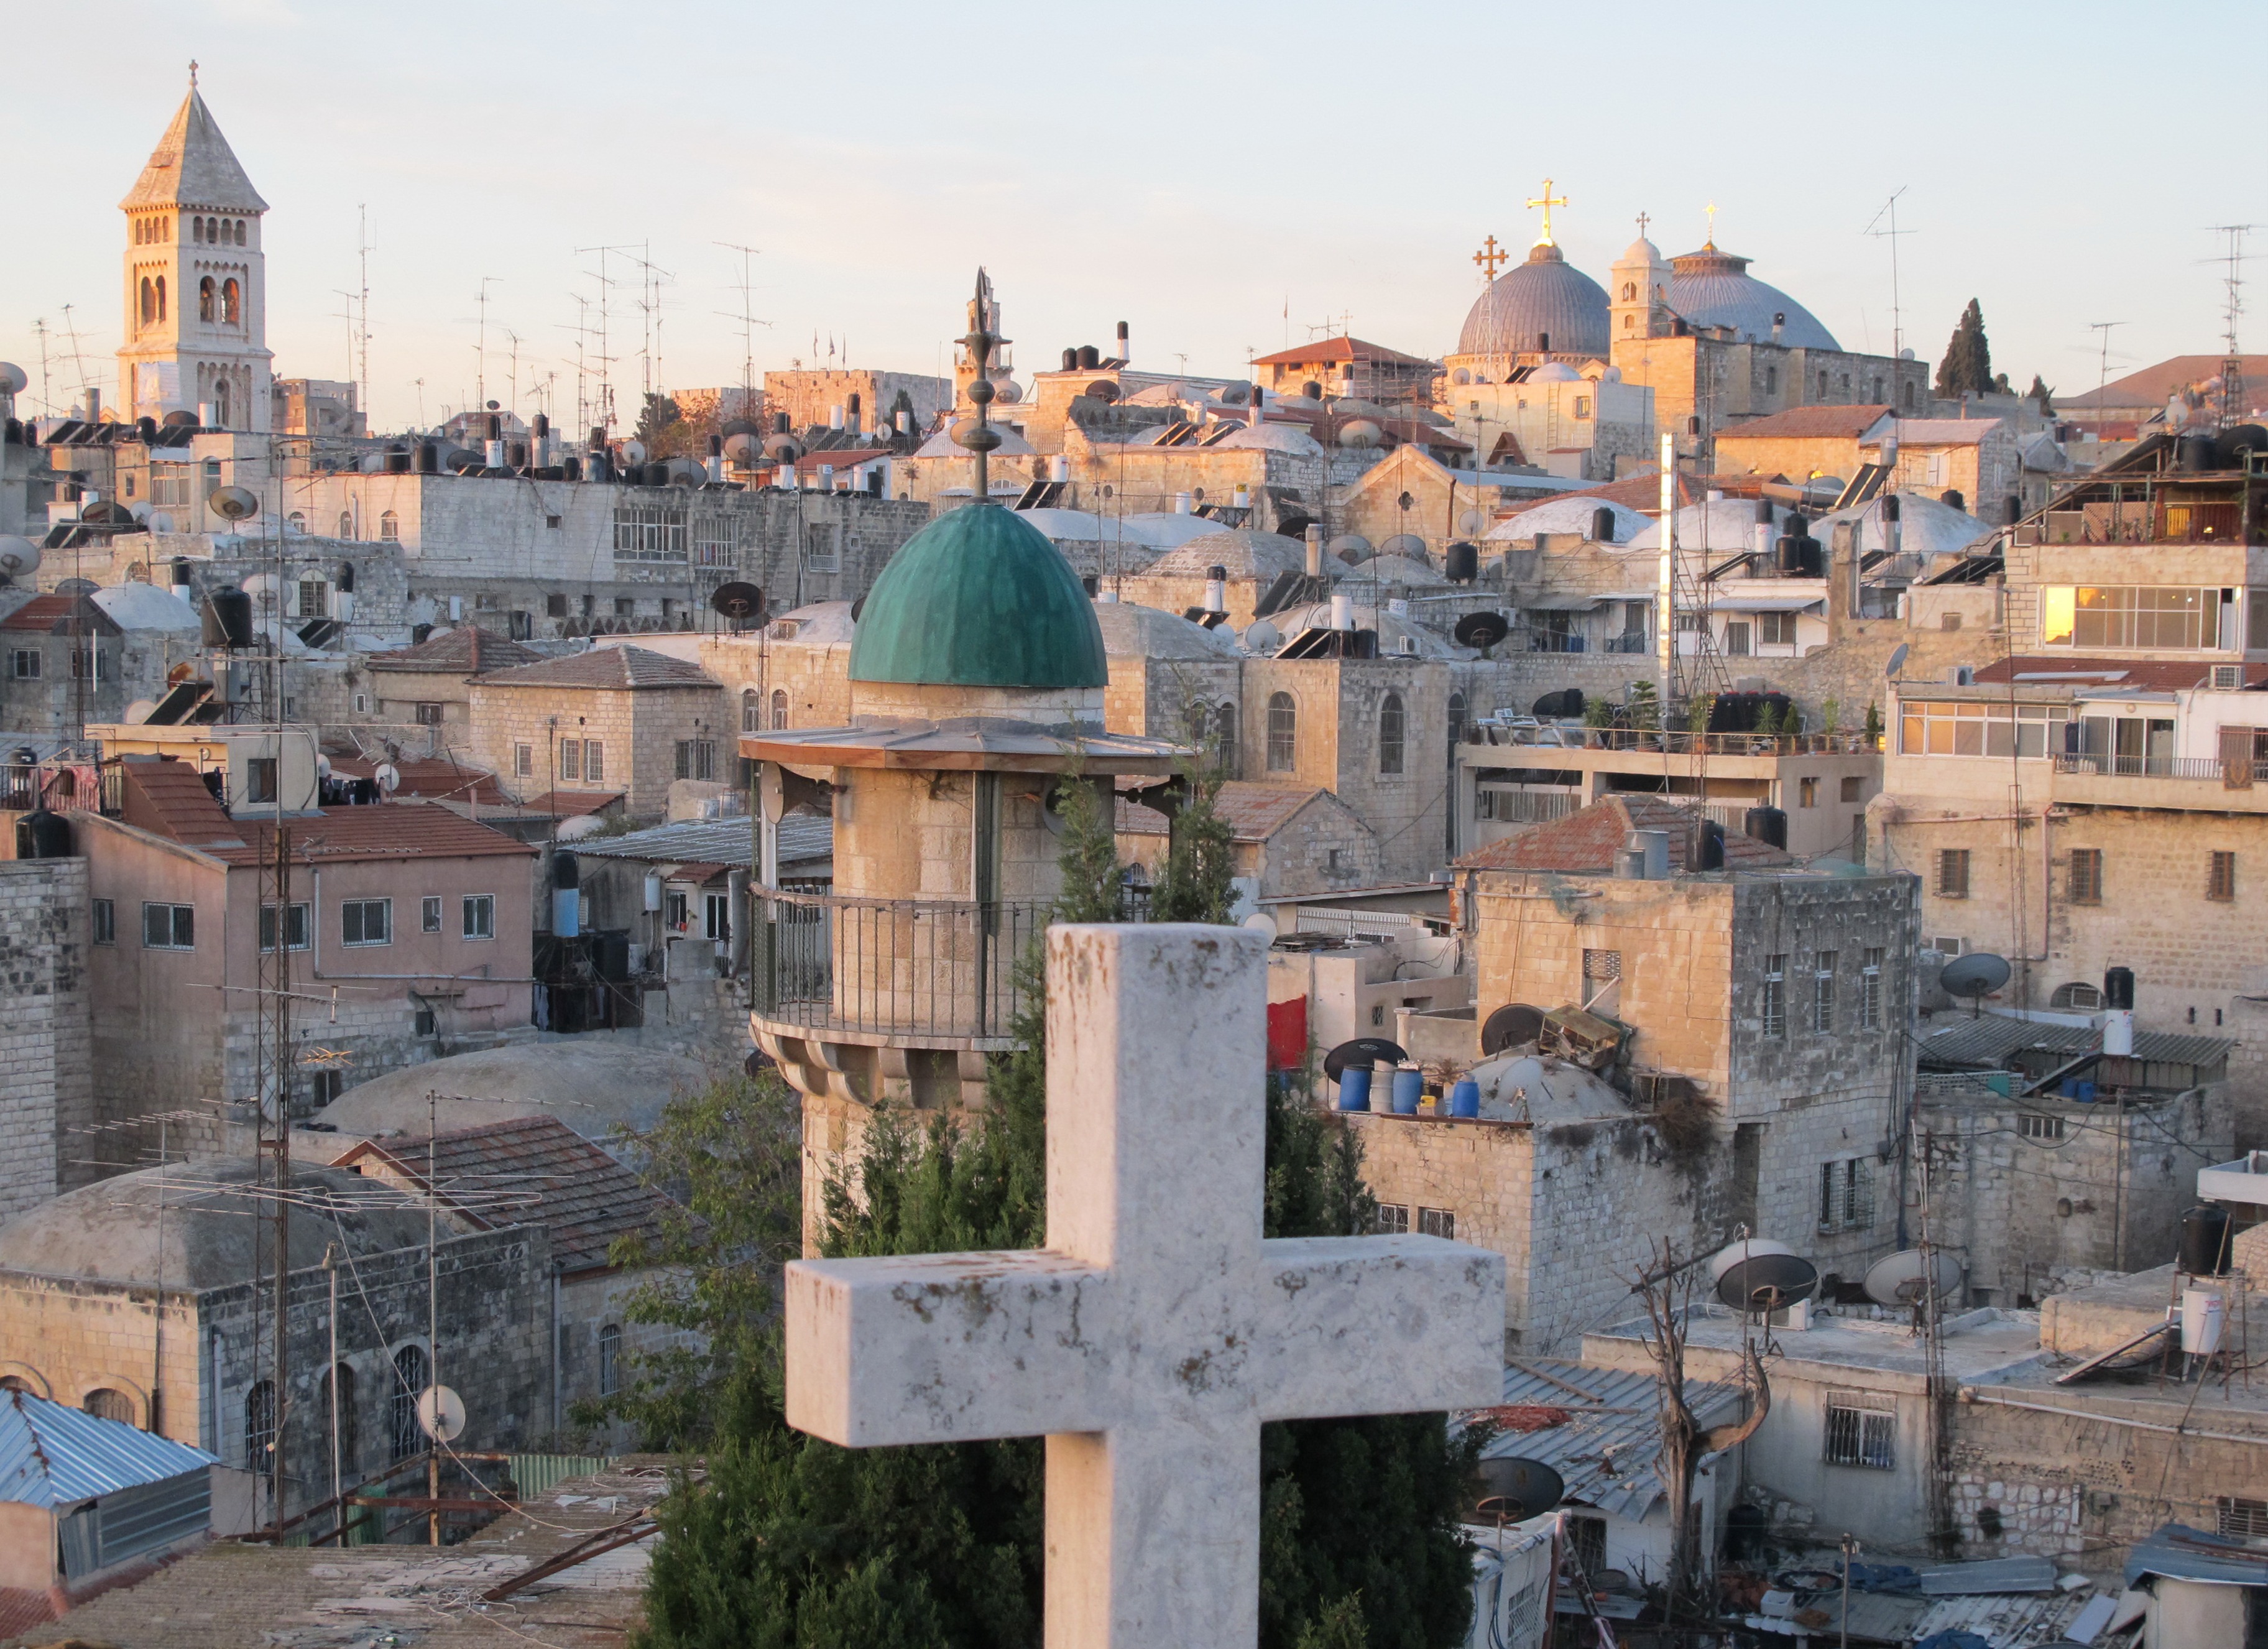
town, building, city, cityscape, downtown, village, cross, place of worship, jerusalem, israel, neighbourhood, ancient rome, historic site, ancient history, holy city, geographical feature, human settlement